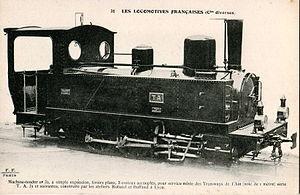
Carte postale ancienne éditée par FF à Paris, collection Les locomotives françaises (compagnies diverses), n°31
Buffaud & Robatel était une entreprise lyonnaise de construction d'engins moteurs à vapeur et air comprimé. Elle est issue de l'entreprise Buffaud Frères qui fut fondée en 1830.
Les Tramways de l'Ain est le nom générique donné à un ancien réseau ferroviaire du département de l'Ain, principalement constitué de chemins de fer économiques de type tramway à voie métrique, commencé dès 1879, et développant 485 km de voies à son apogée.